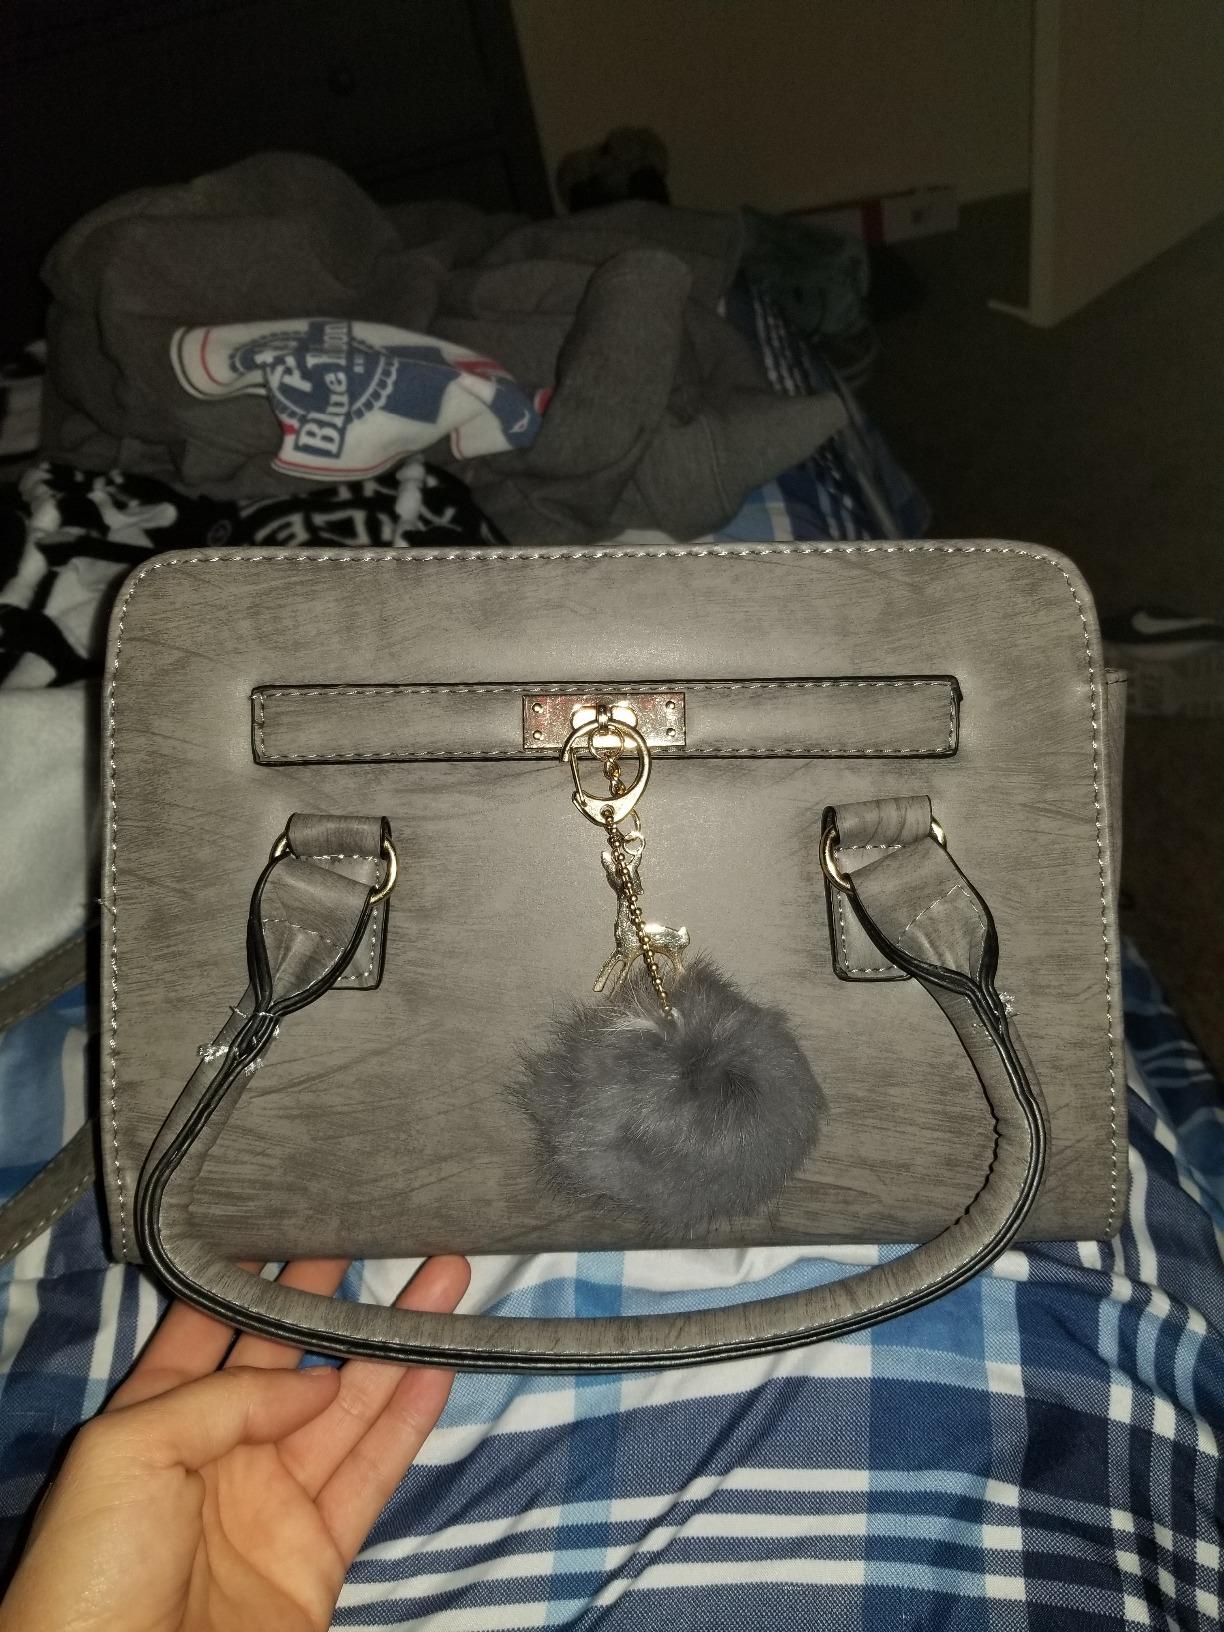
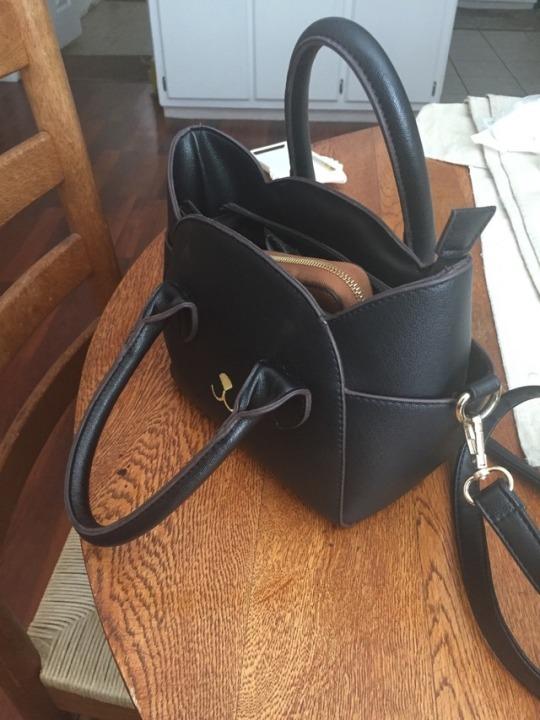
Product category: accessories_handbag
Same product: no